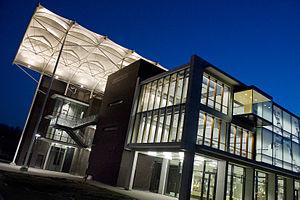
La Haute École de Gand est, avec un budget de 110 000 000 euros et plus de 15 000 étudiants, la plus importante Haute école de Belgique. Située à Gand, elle a été fondée en 1995 à la suite de la fusion de quinze établissements d'enseignement supérieur non universitaire.